Answer in natural language. Consider the 3D positions of the objects in the scene and not just the 2D positions in the image. Is the centerpoint of  black modern high-back chair (highlighted by a red box) at a higher height than bluegrey rectangular table (highlighted by a blue box)? Choose between the following options: no or yes
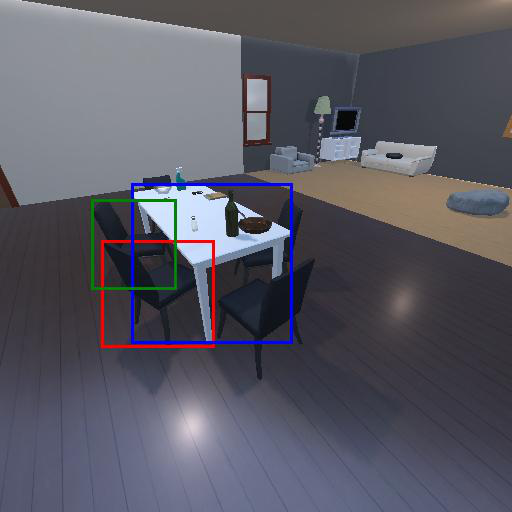
<answer>yes</answer>